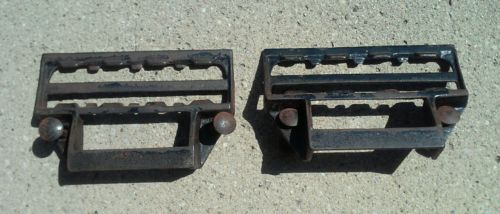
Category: cabinet